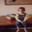
Label: baby